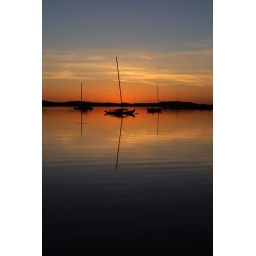
We don't sail in water we can't stand in